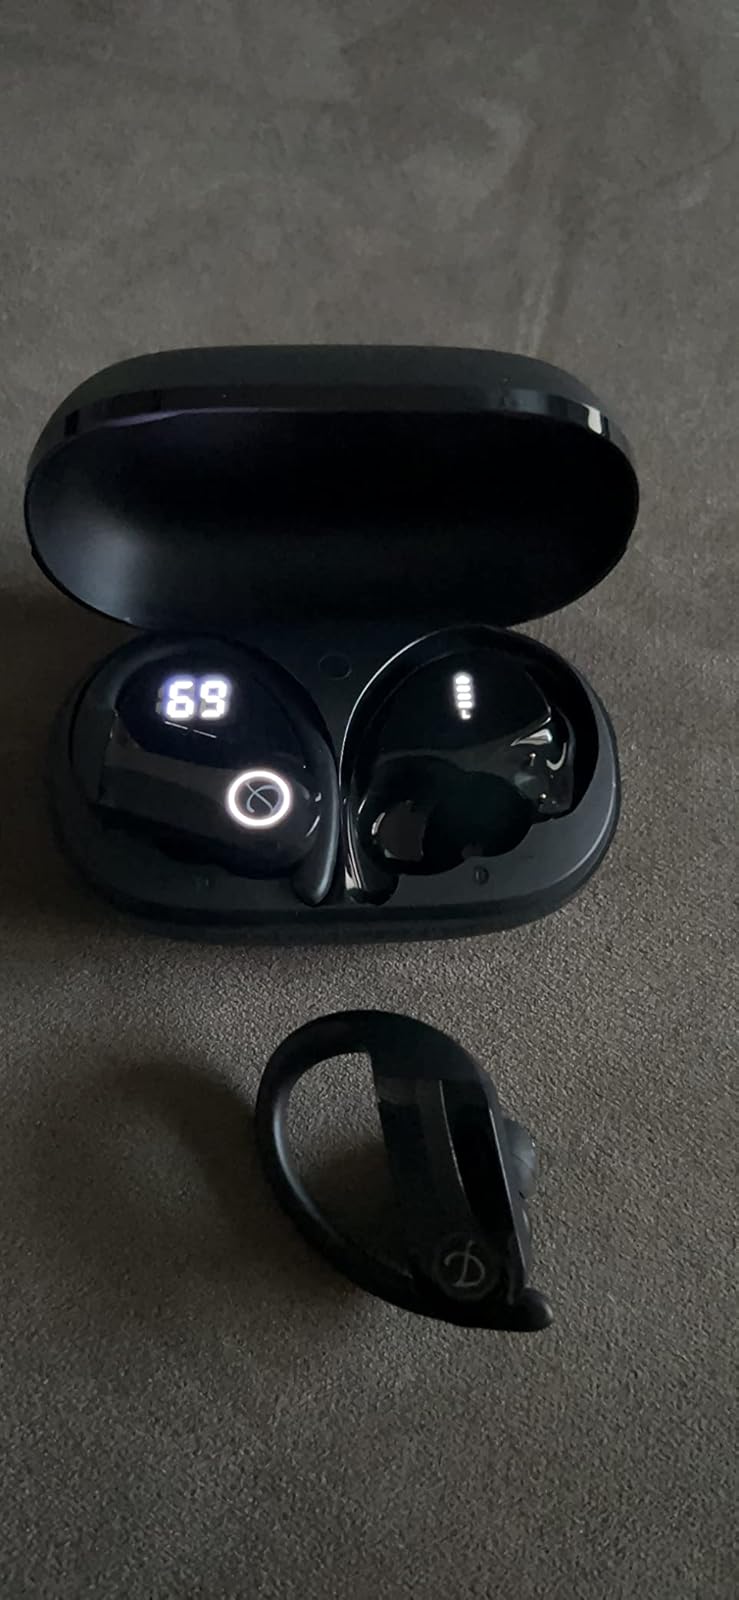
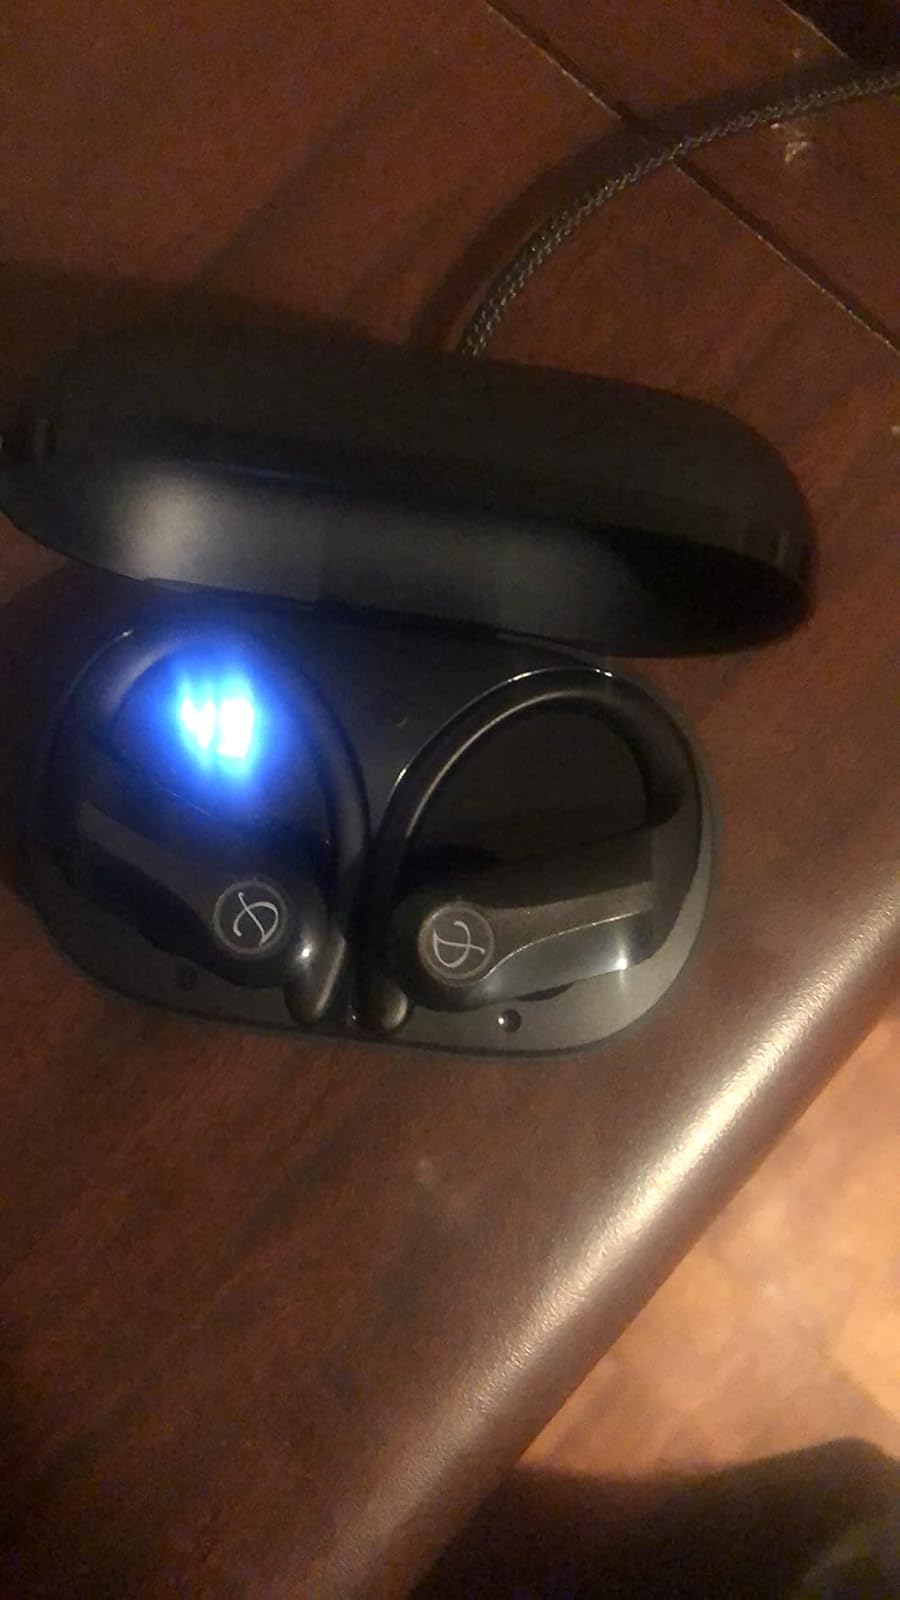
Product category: earbuds
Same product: yes